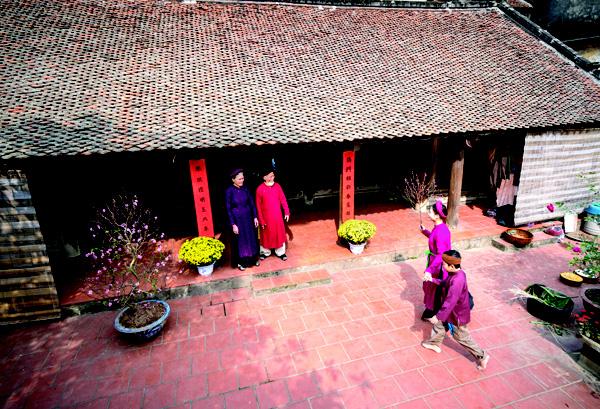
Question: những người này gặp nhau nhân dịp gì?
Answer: nhân dịp tết đến xuân về